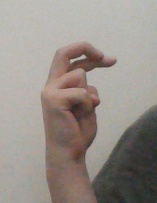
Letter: zay